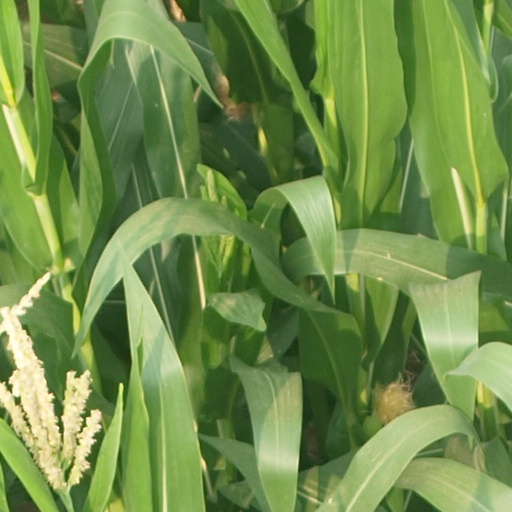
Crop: maize; corn